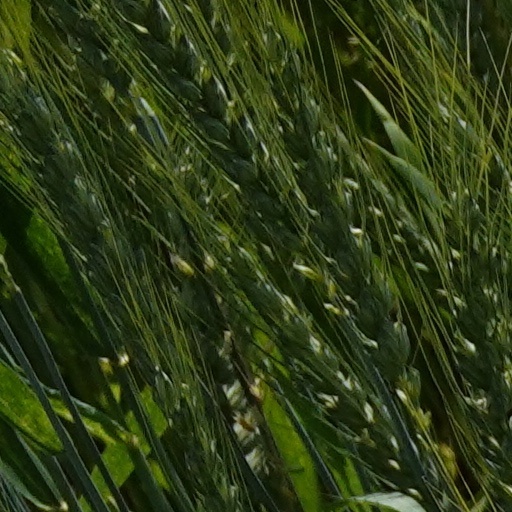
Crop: wheat